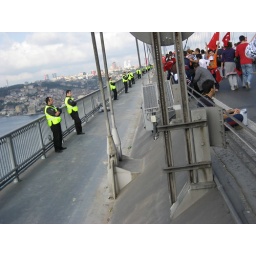
during the Eurasia Marathon in istanbul, all along the Ortakoy bridge there were bright yellow security guards